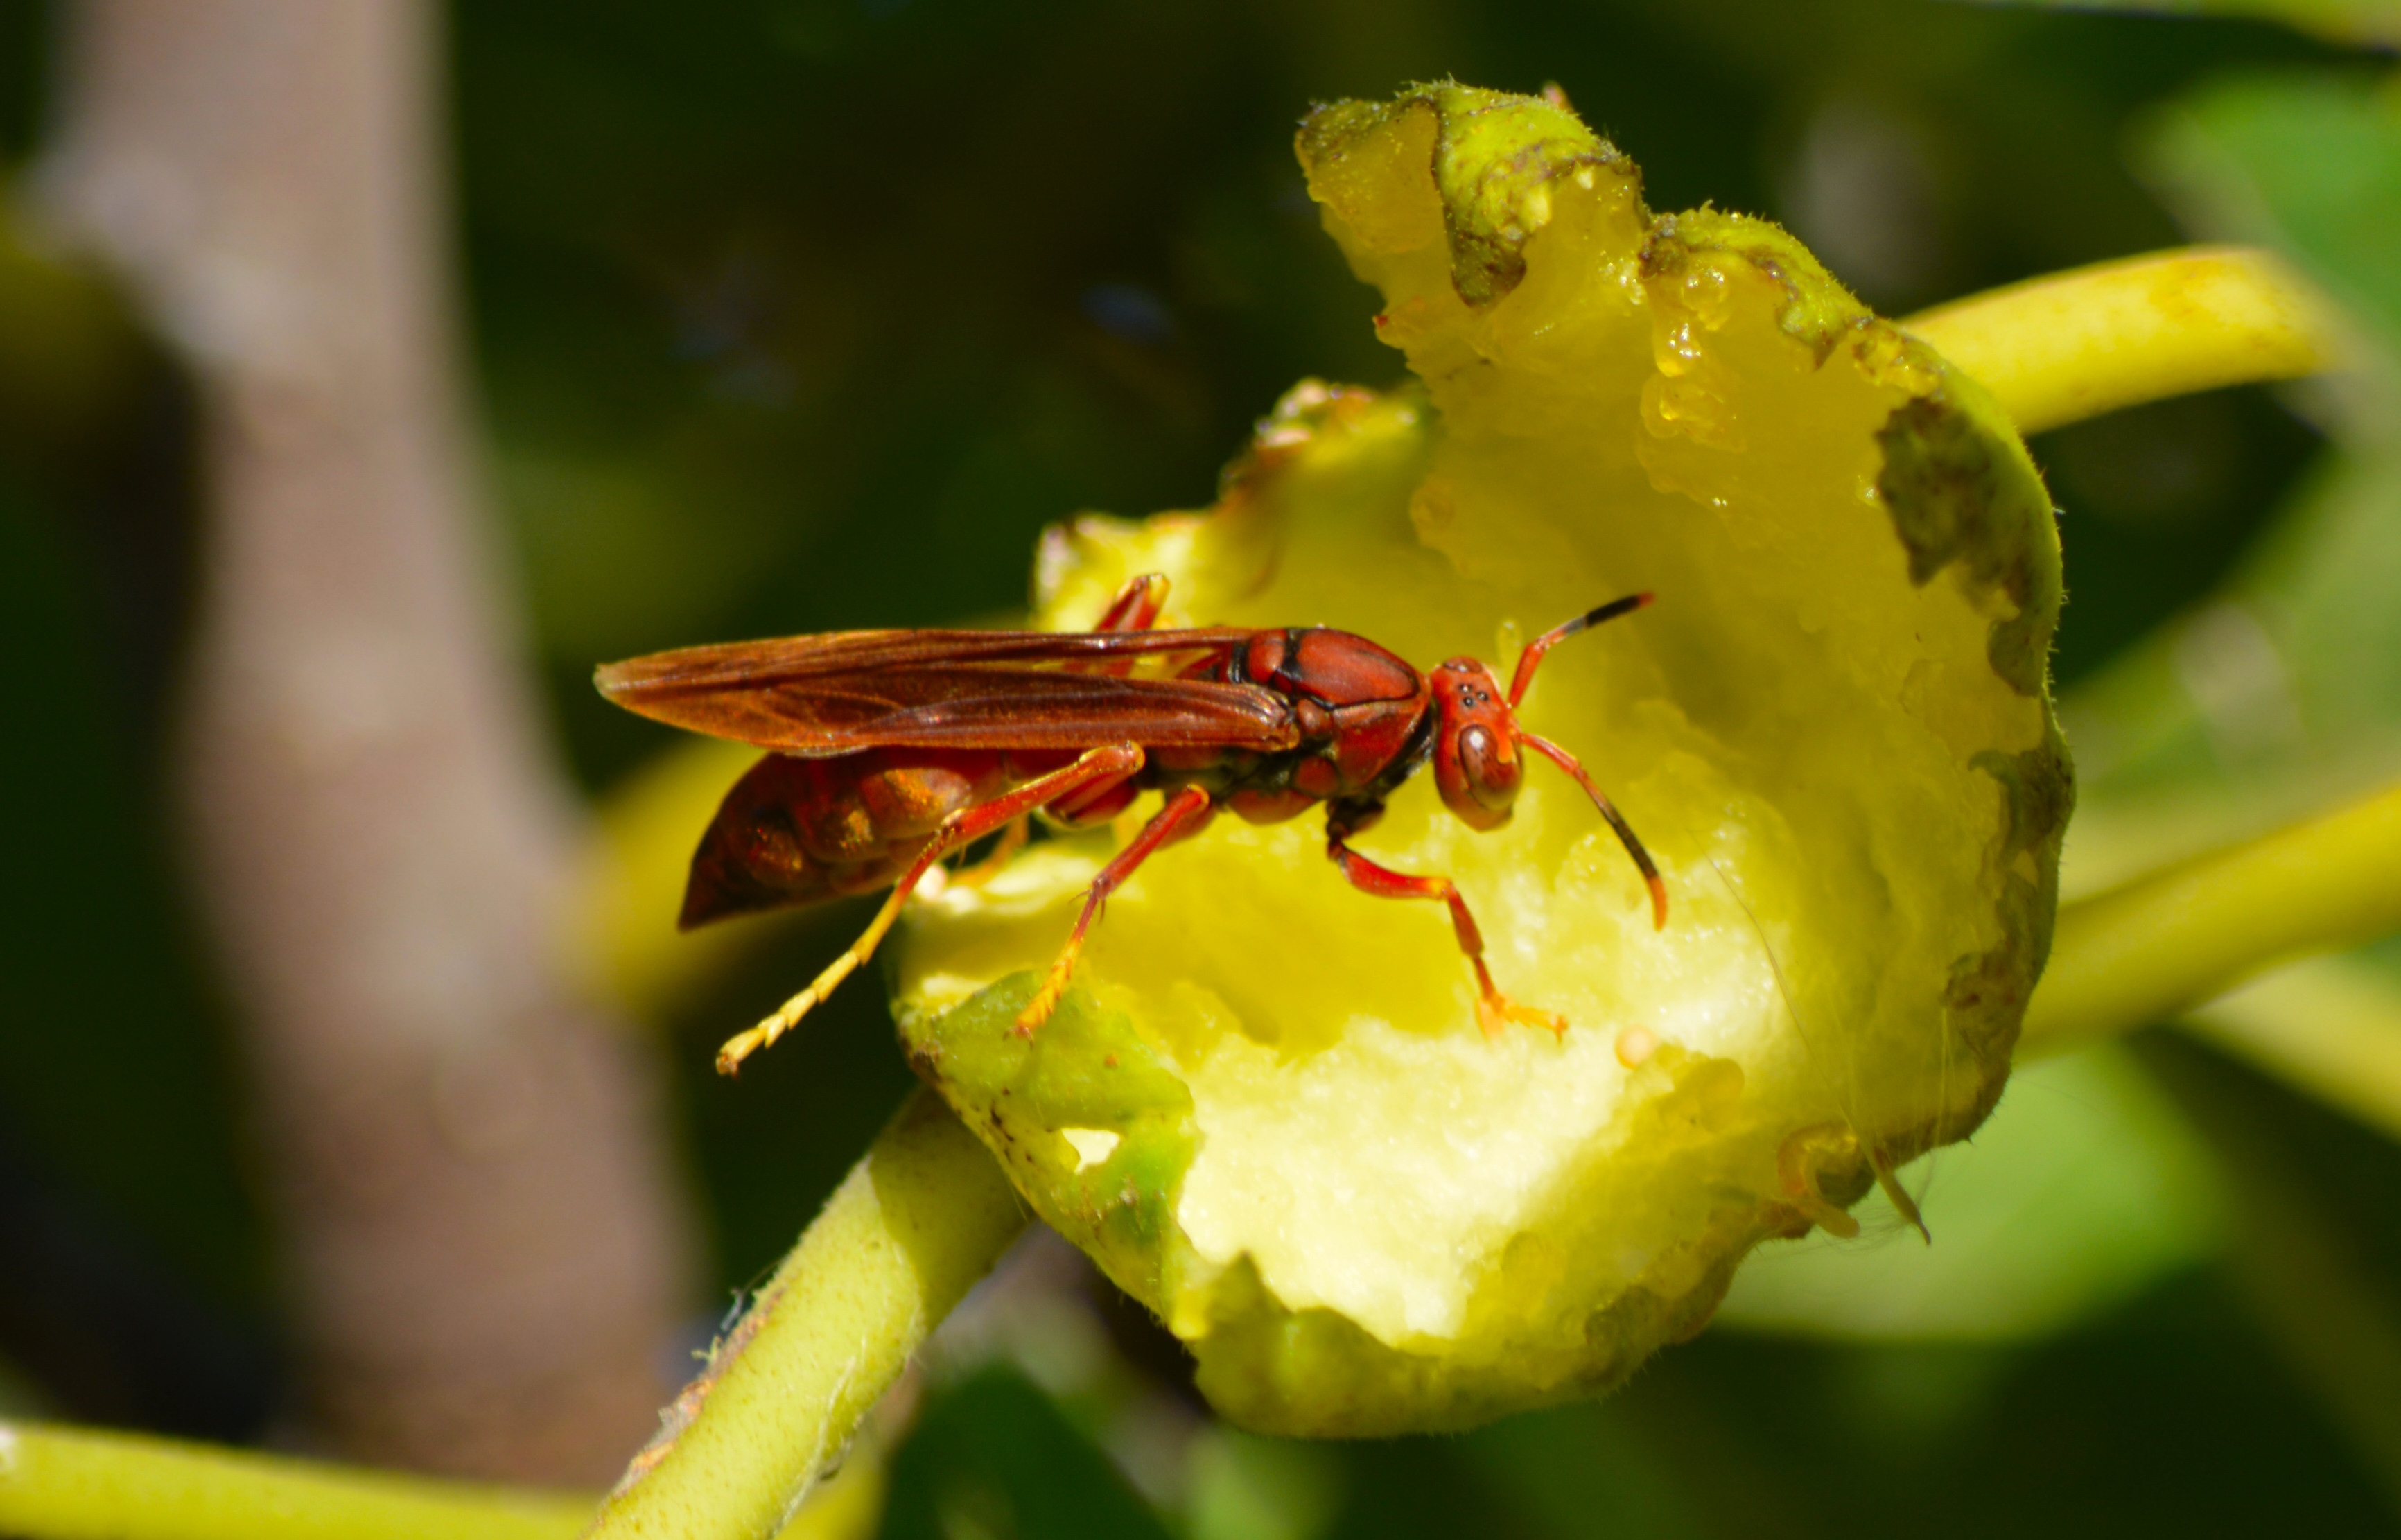
nature, photography, fruit, leaf, flower, insect, macro, botany, yellow, garden, flora, fauna, invertebrate, close up, wasp, nectar, macro photography, arthropod, plant stem, membrane winged insect